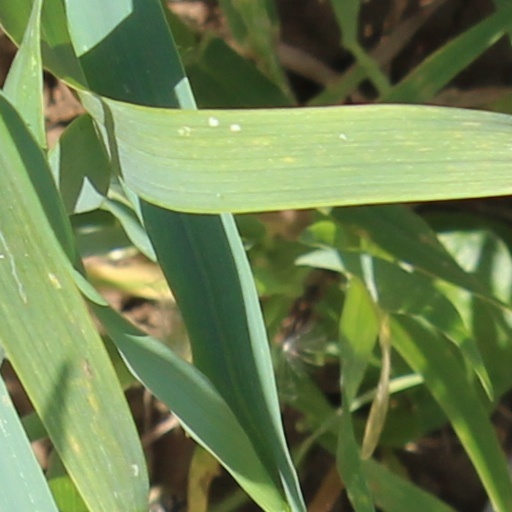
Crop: wheat